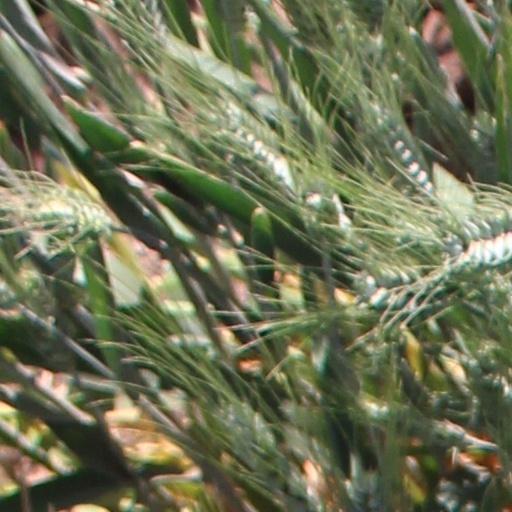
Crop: wheat